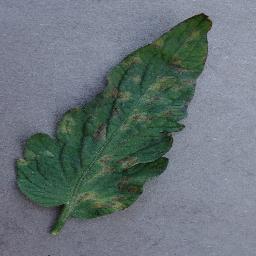
Label: Tomato___Leaf_Mold